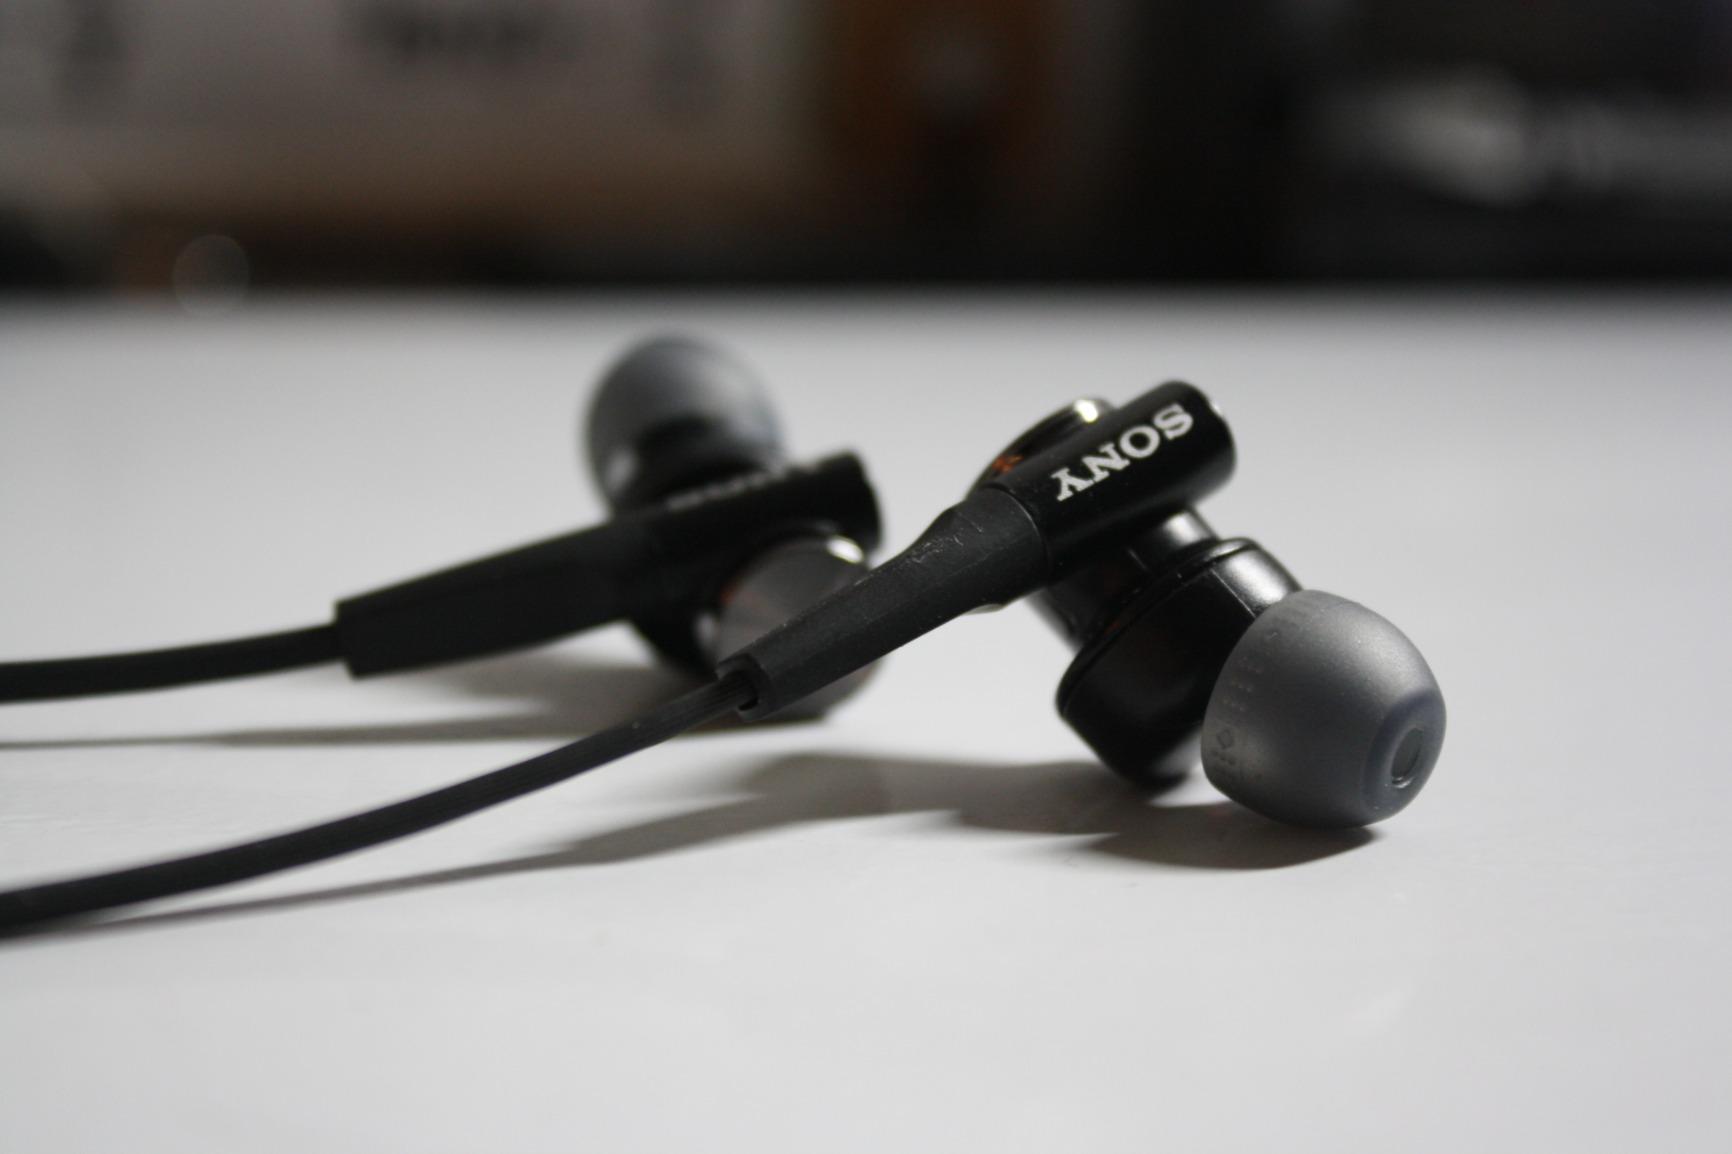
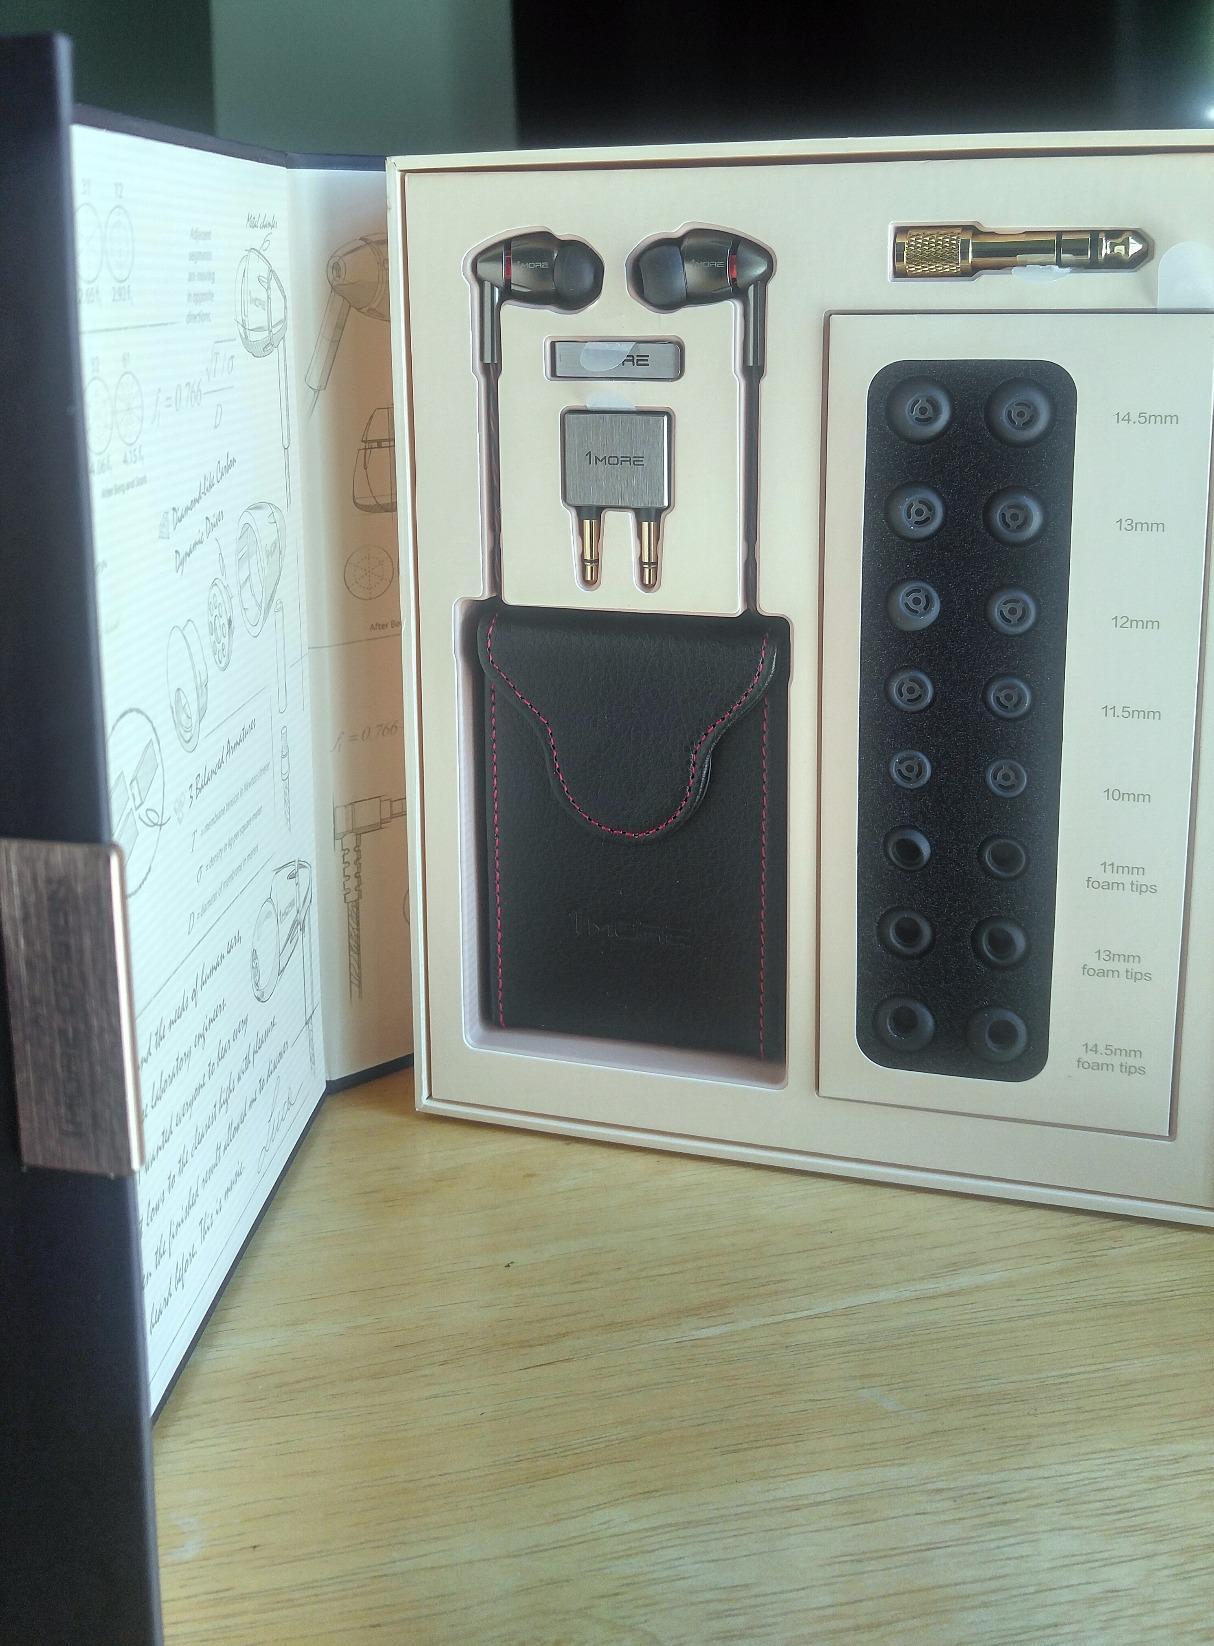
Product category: headphones
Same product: no